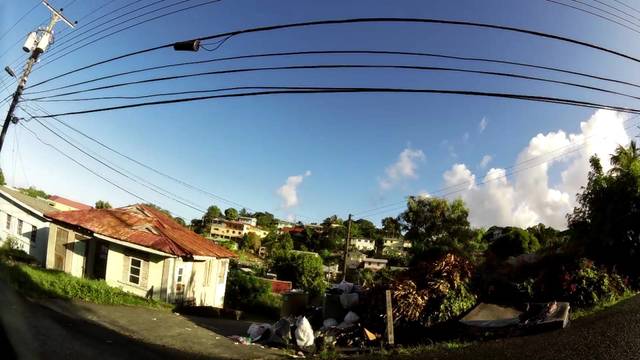
Region: Saint Lucia
Coordinates: 14.017, -60.988